Avro Lancaster

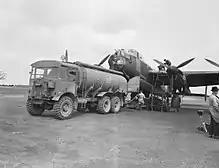
A Lancaster being fuelled from an AEC Matador truck, 1944

Gunners using both the FN-20 and 120 removed perspex and armour from the turret to improve visibility, but trials by the RAF showed that a de Havilland Mosquito night fighter was still able to get within a very short distance of the tail gunner without being spotted, confirming what the Luftwaffe had already realised. The Rose turret attempted to improve on the FN turrets by being completely open to the rear (improving visibility and allowing easier emergency egress) and by being fitted with two machine guns. It was installed in a small number of Lancasters but never became common.